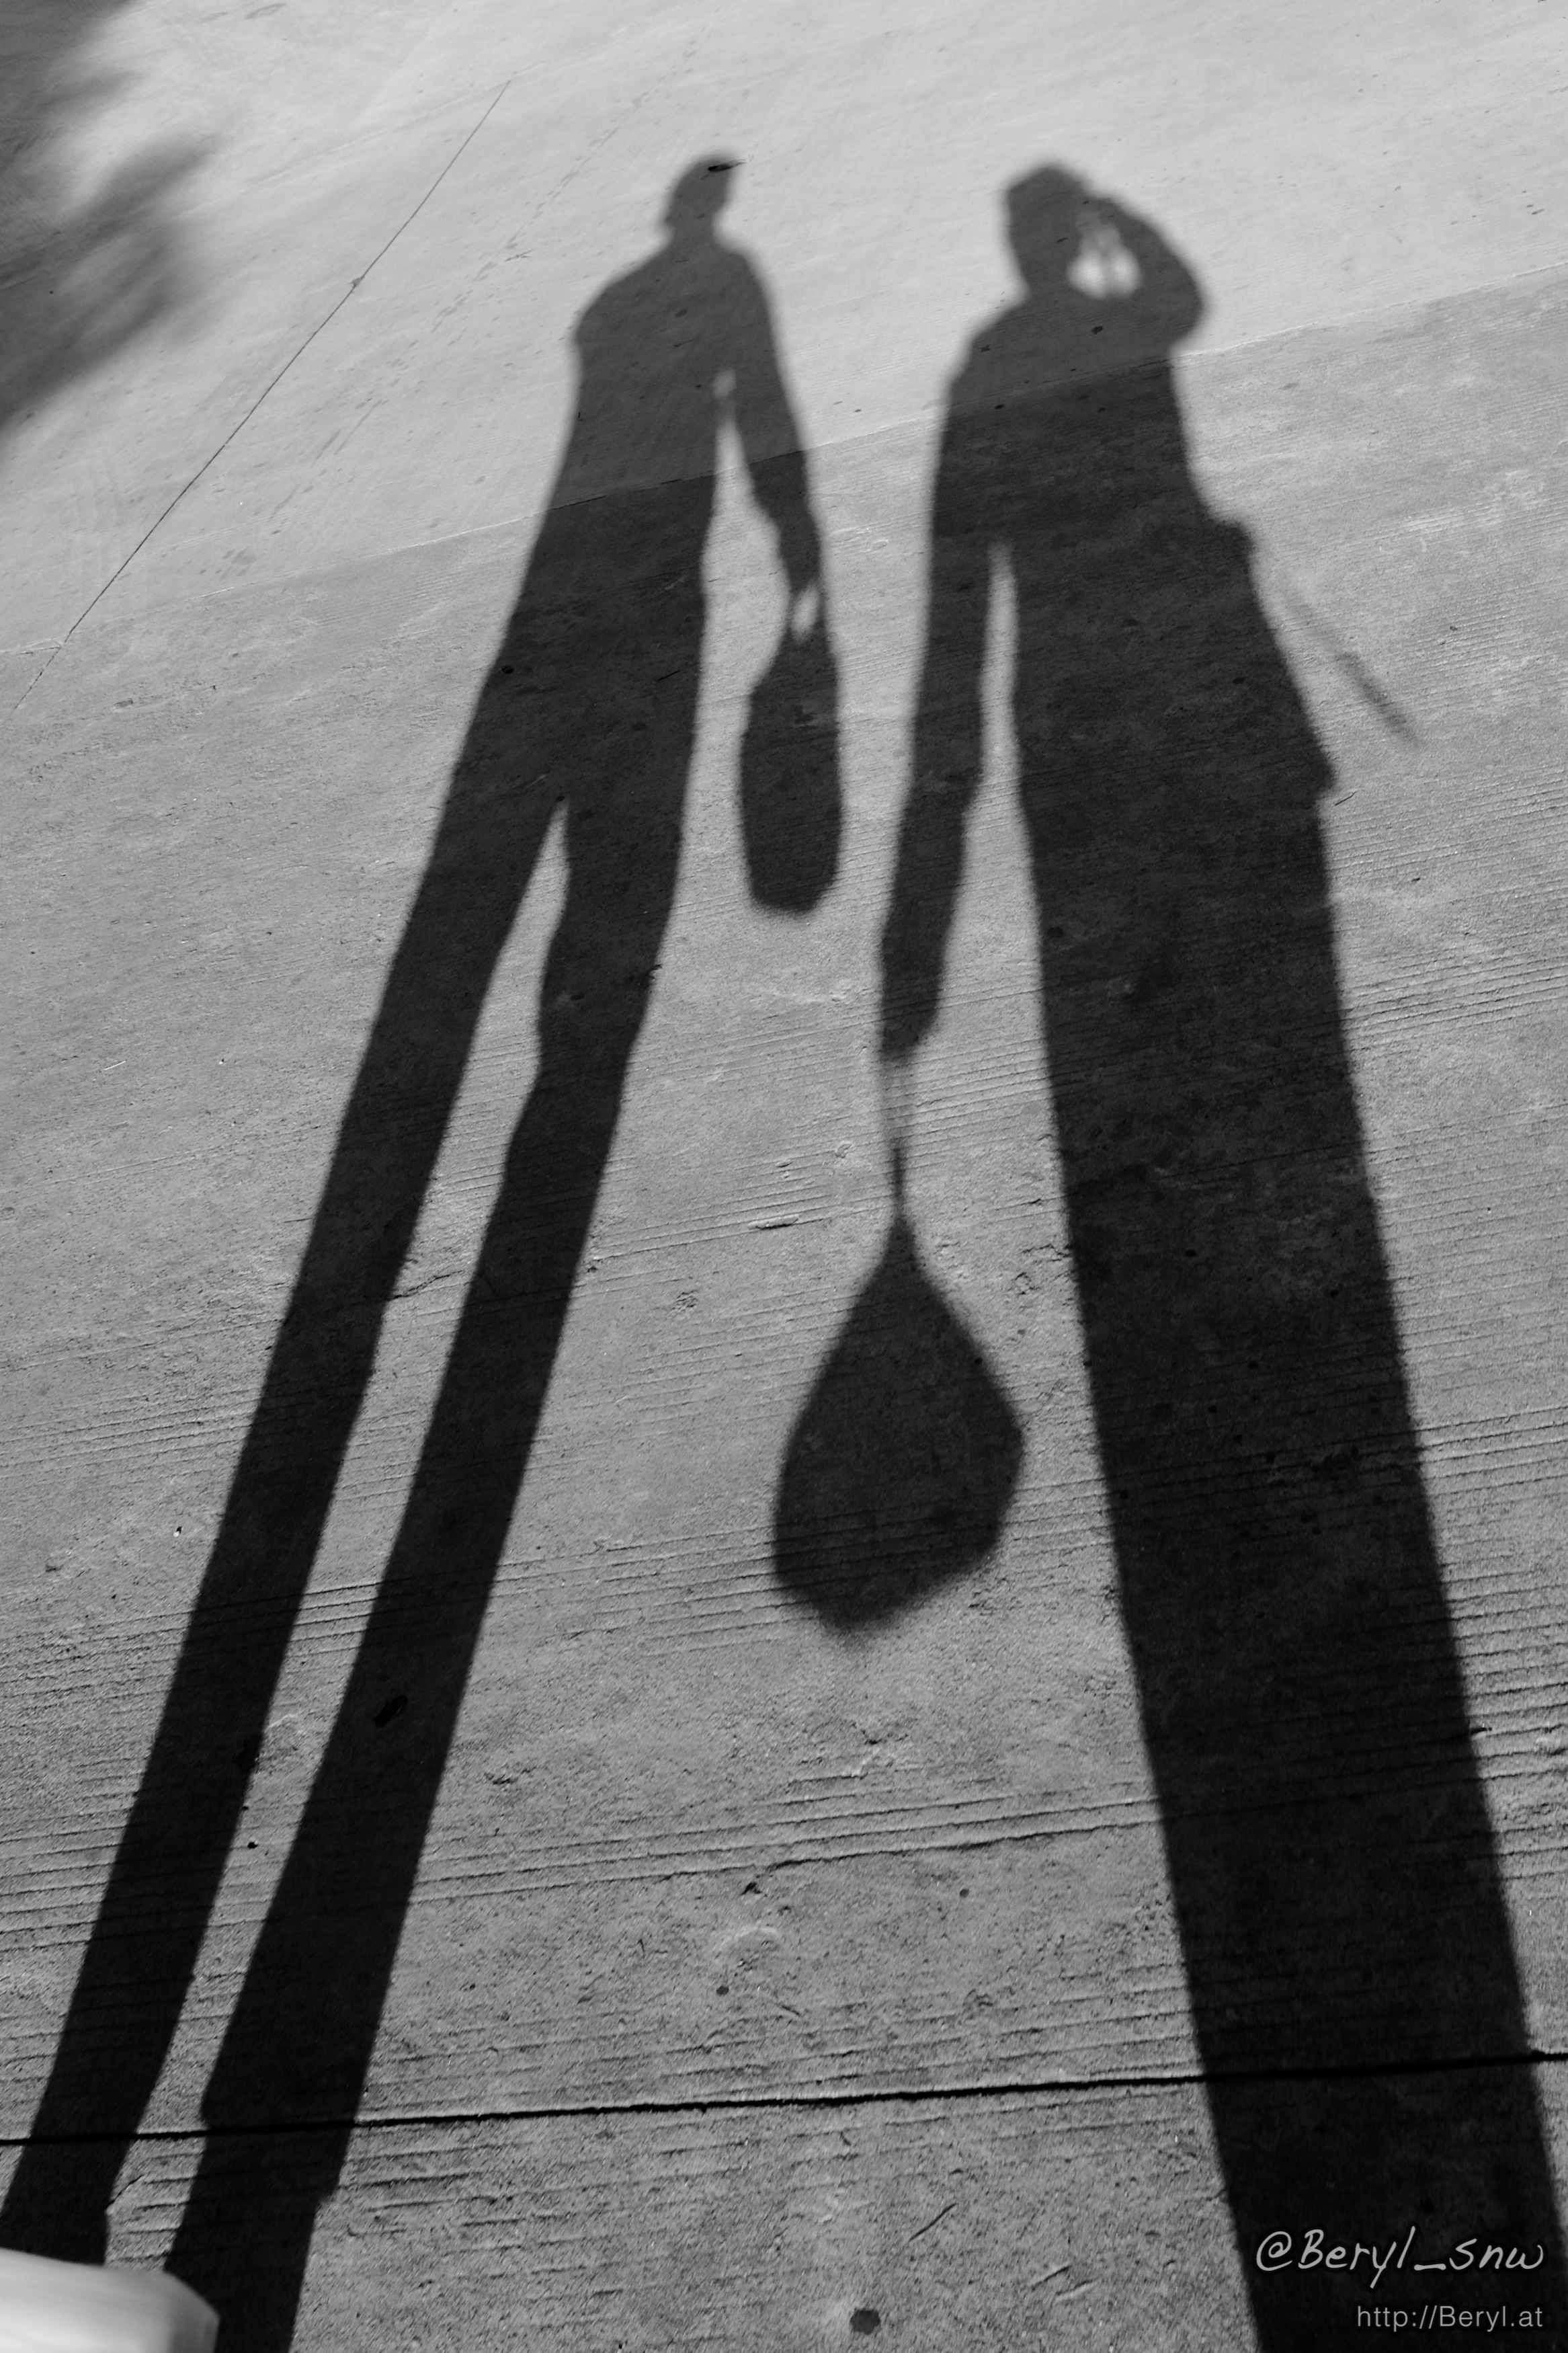
silhouette, black and white, people, road, white, boy, dawn, walk, fujifilm, line, chinese, shadow, student, friendship, black, monochrome, friend, bw, blackandwhite, boys, university, photograph, canton, school, china, shape, rangefinder, x100s, monochrome photography